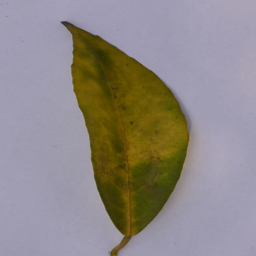
Plant part: leaf
Disease: greening